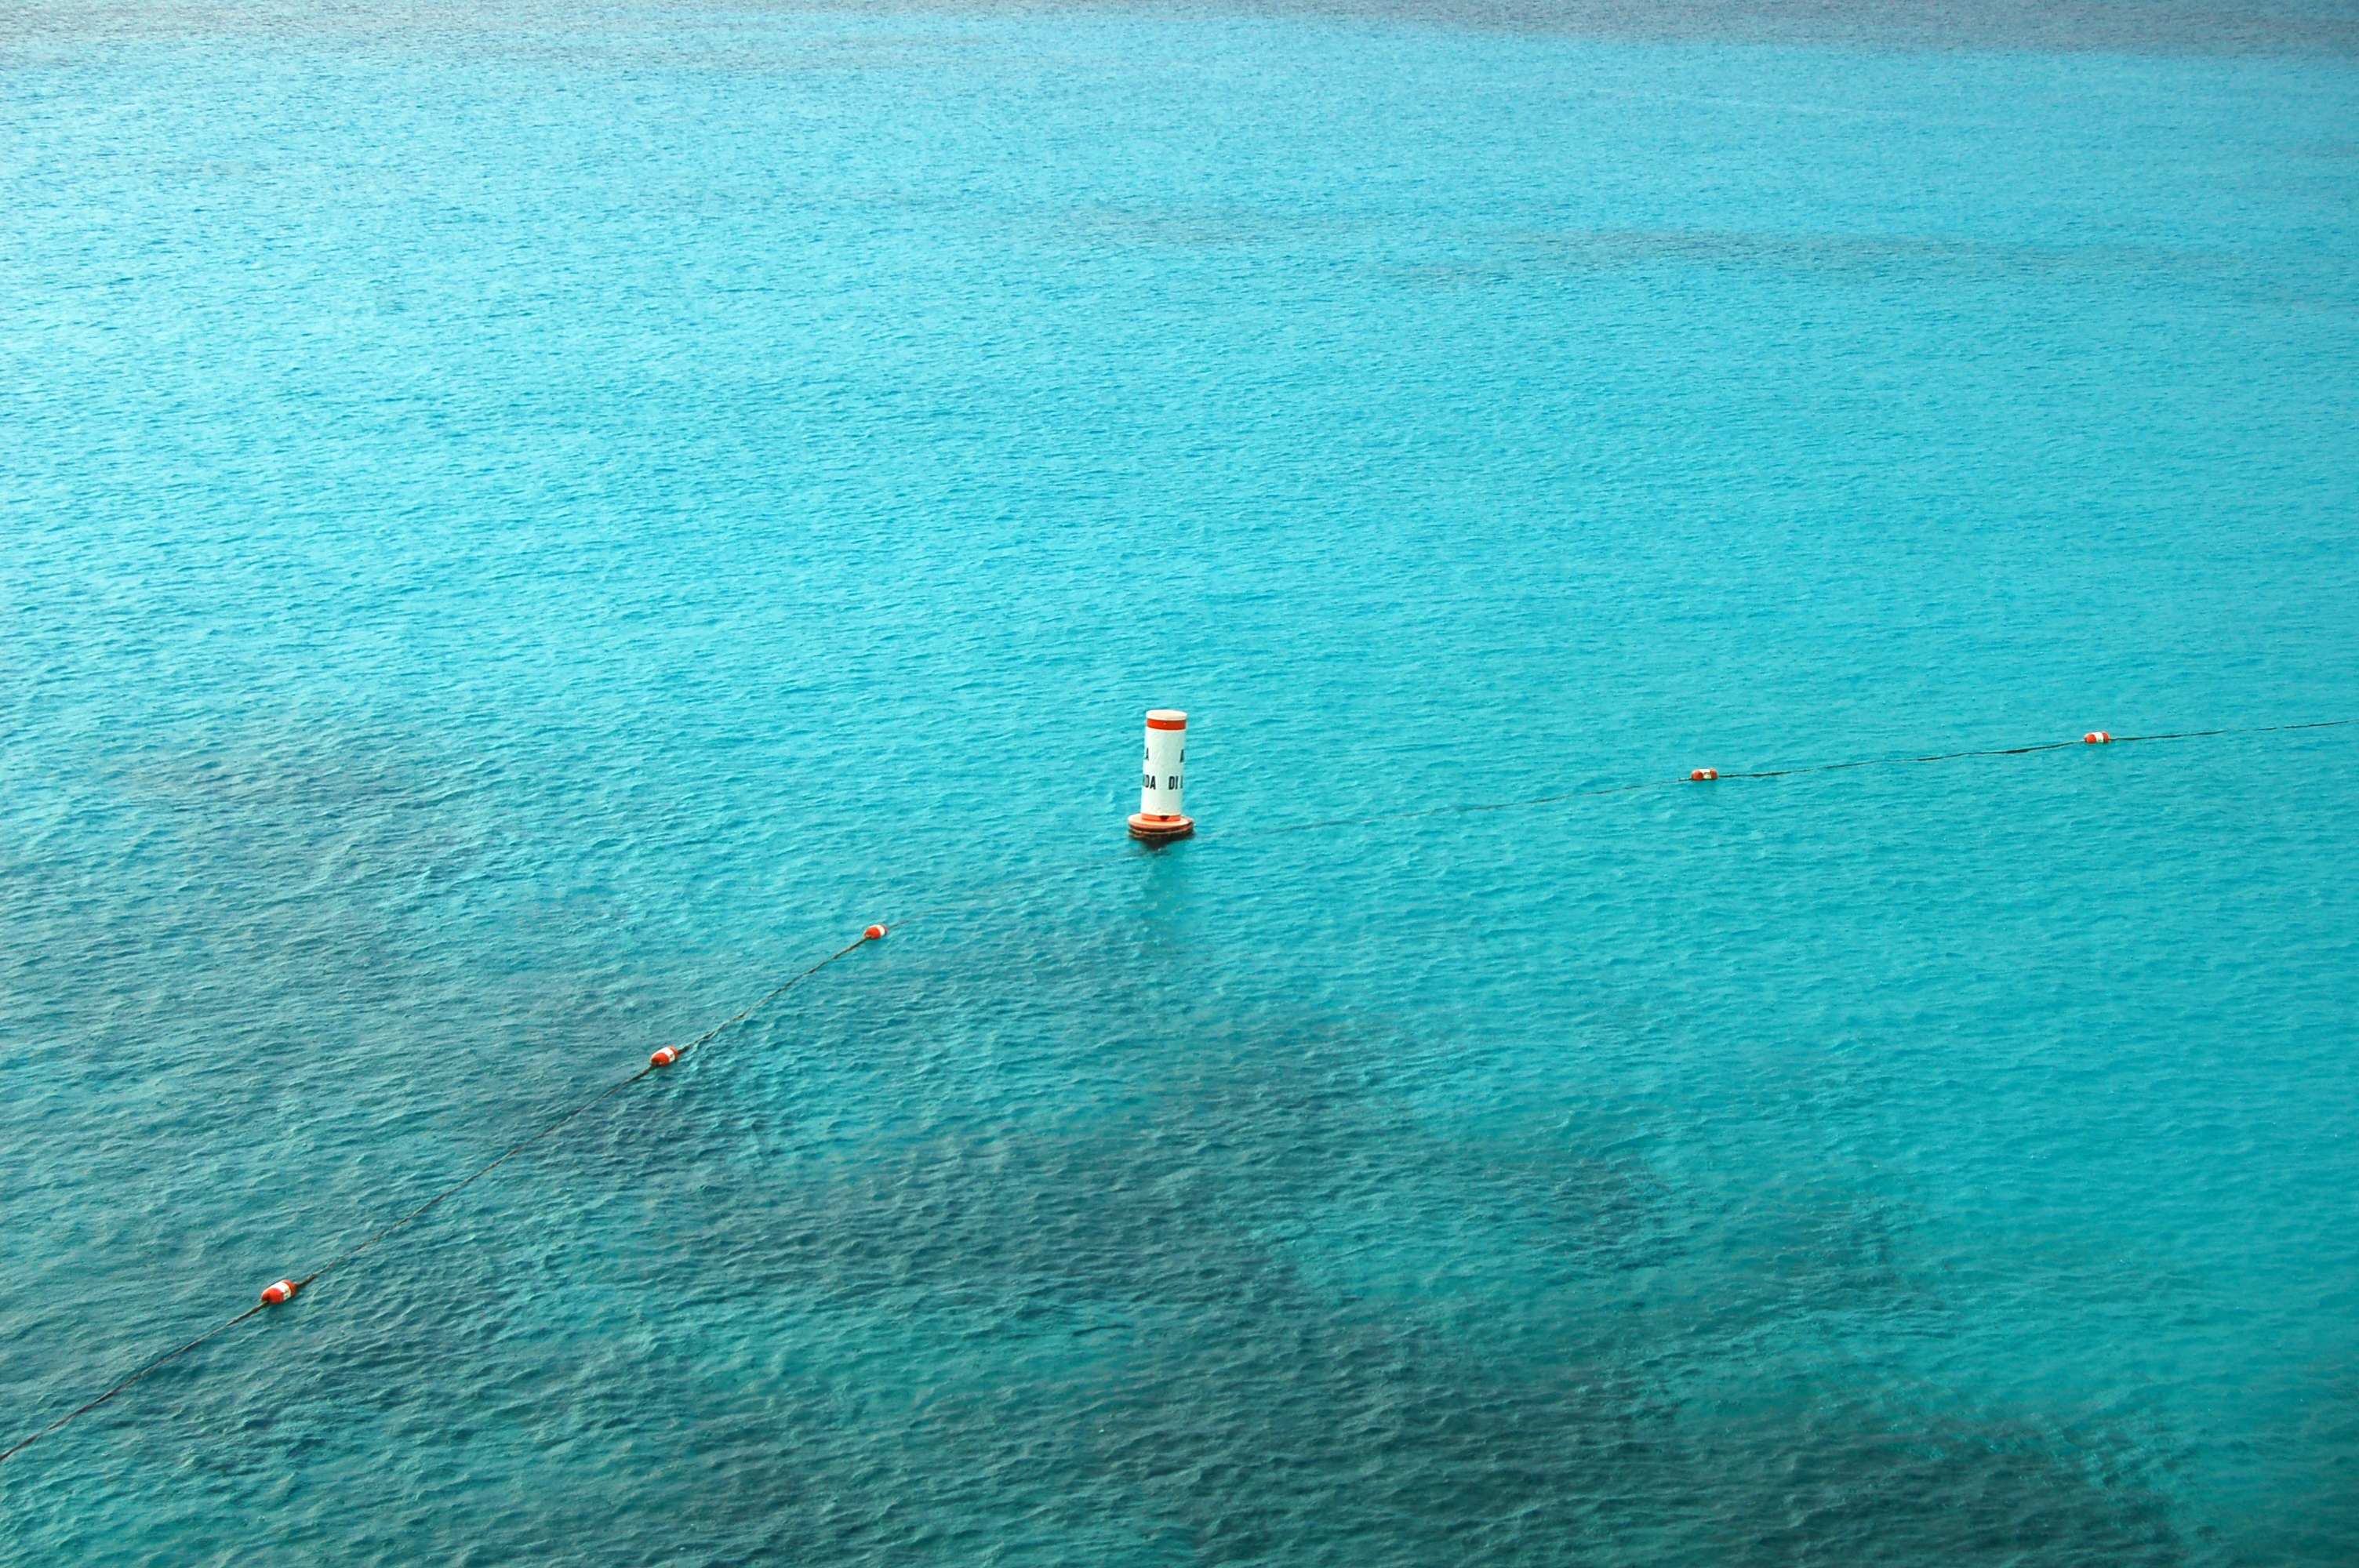
beach, sea, water, nature, ocean, horizon, diving, underwater, tropical, holiday, lagoon, bay, island, reef, waves, buoy, dutch, caribbean, turqoise, antilles, islet, netherlands antilles, curacao, abc islands